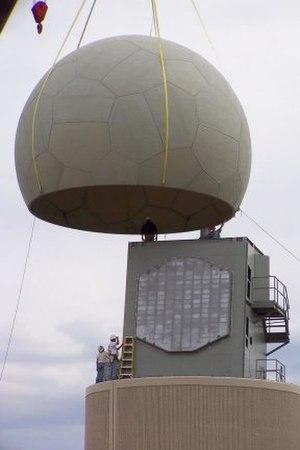
Installation d'un radar tridimentionnel à balayage électronique au laboratoire de recherche NSSL en 2003.
Un radar météorologique est un type de radar utilisé en météorologie pour repérer les précipitations, calculer leur déplacement et déterminer leur type. La structure tridimensionnelle des données obtenues permet également d'inférer les mouvements des précipitations dans les nuages et ainsi de repérer ceux qui pourraient causer des dommages. Enfin, en se servant des précipitations comme traceurs, on peut en déduire la direction radiale et la vitesse des vents dans la basse atmosphère.
Le radar tridimensionnel à balayage électronique est un radar qui utilise une antenne formée d'un très grand nombre d'ouvertures de tubes de guides d'ondes sur une surface plane, une antenne réseau à commande de phase, et qui balaie horizontalement et verticalement avec un ou plusieurs faisceaux minces pour donner très rapidement une représentation en trois dimensions de l'espace sondé.
Le radar à commande de phase à multifonctions est un système radar expérimental américain dérivé de la technologie du radar tridimensionnel à balayage électronique pour servir différent usagers civils. Il débuta par un radar expérimental aux États-Unis utilisant une antenne radar AN/SPY-1 déclassée de la Marine américaine et donnée à la NOAA en 2003. Le programme initial se termina en 2016 mais la phase 2 a débuté en 2019.